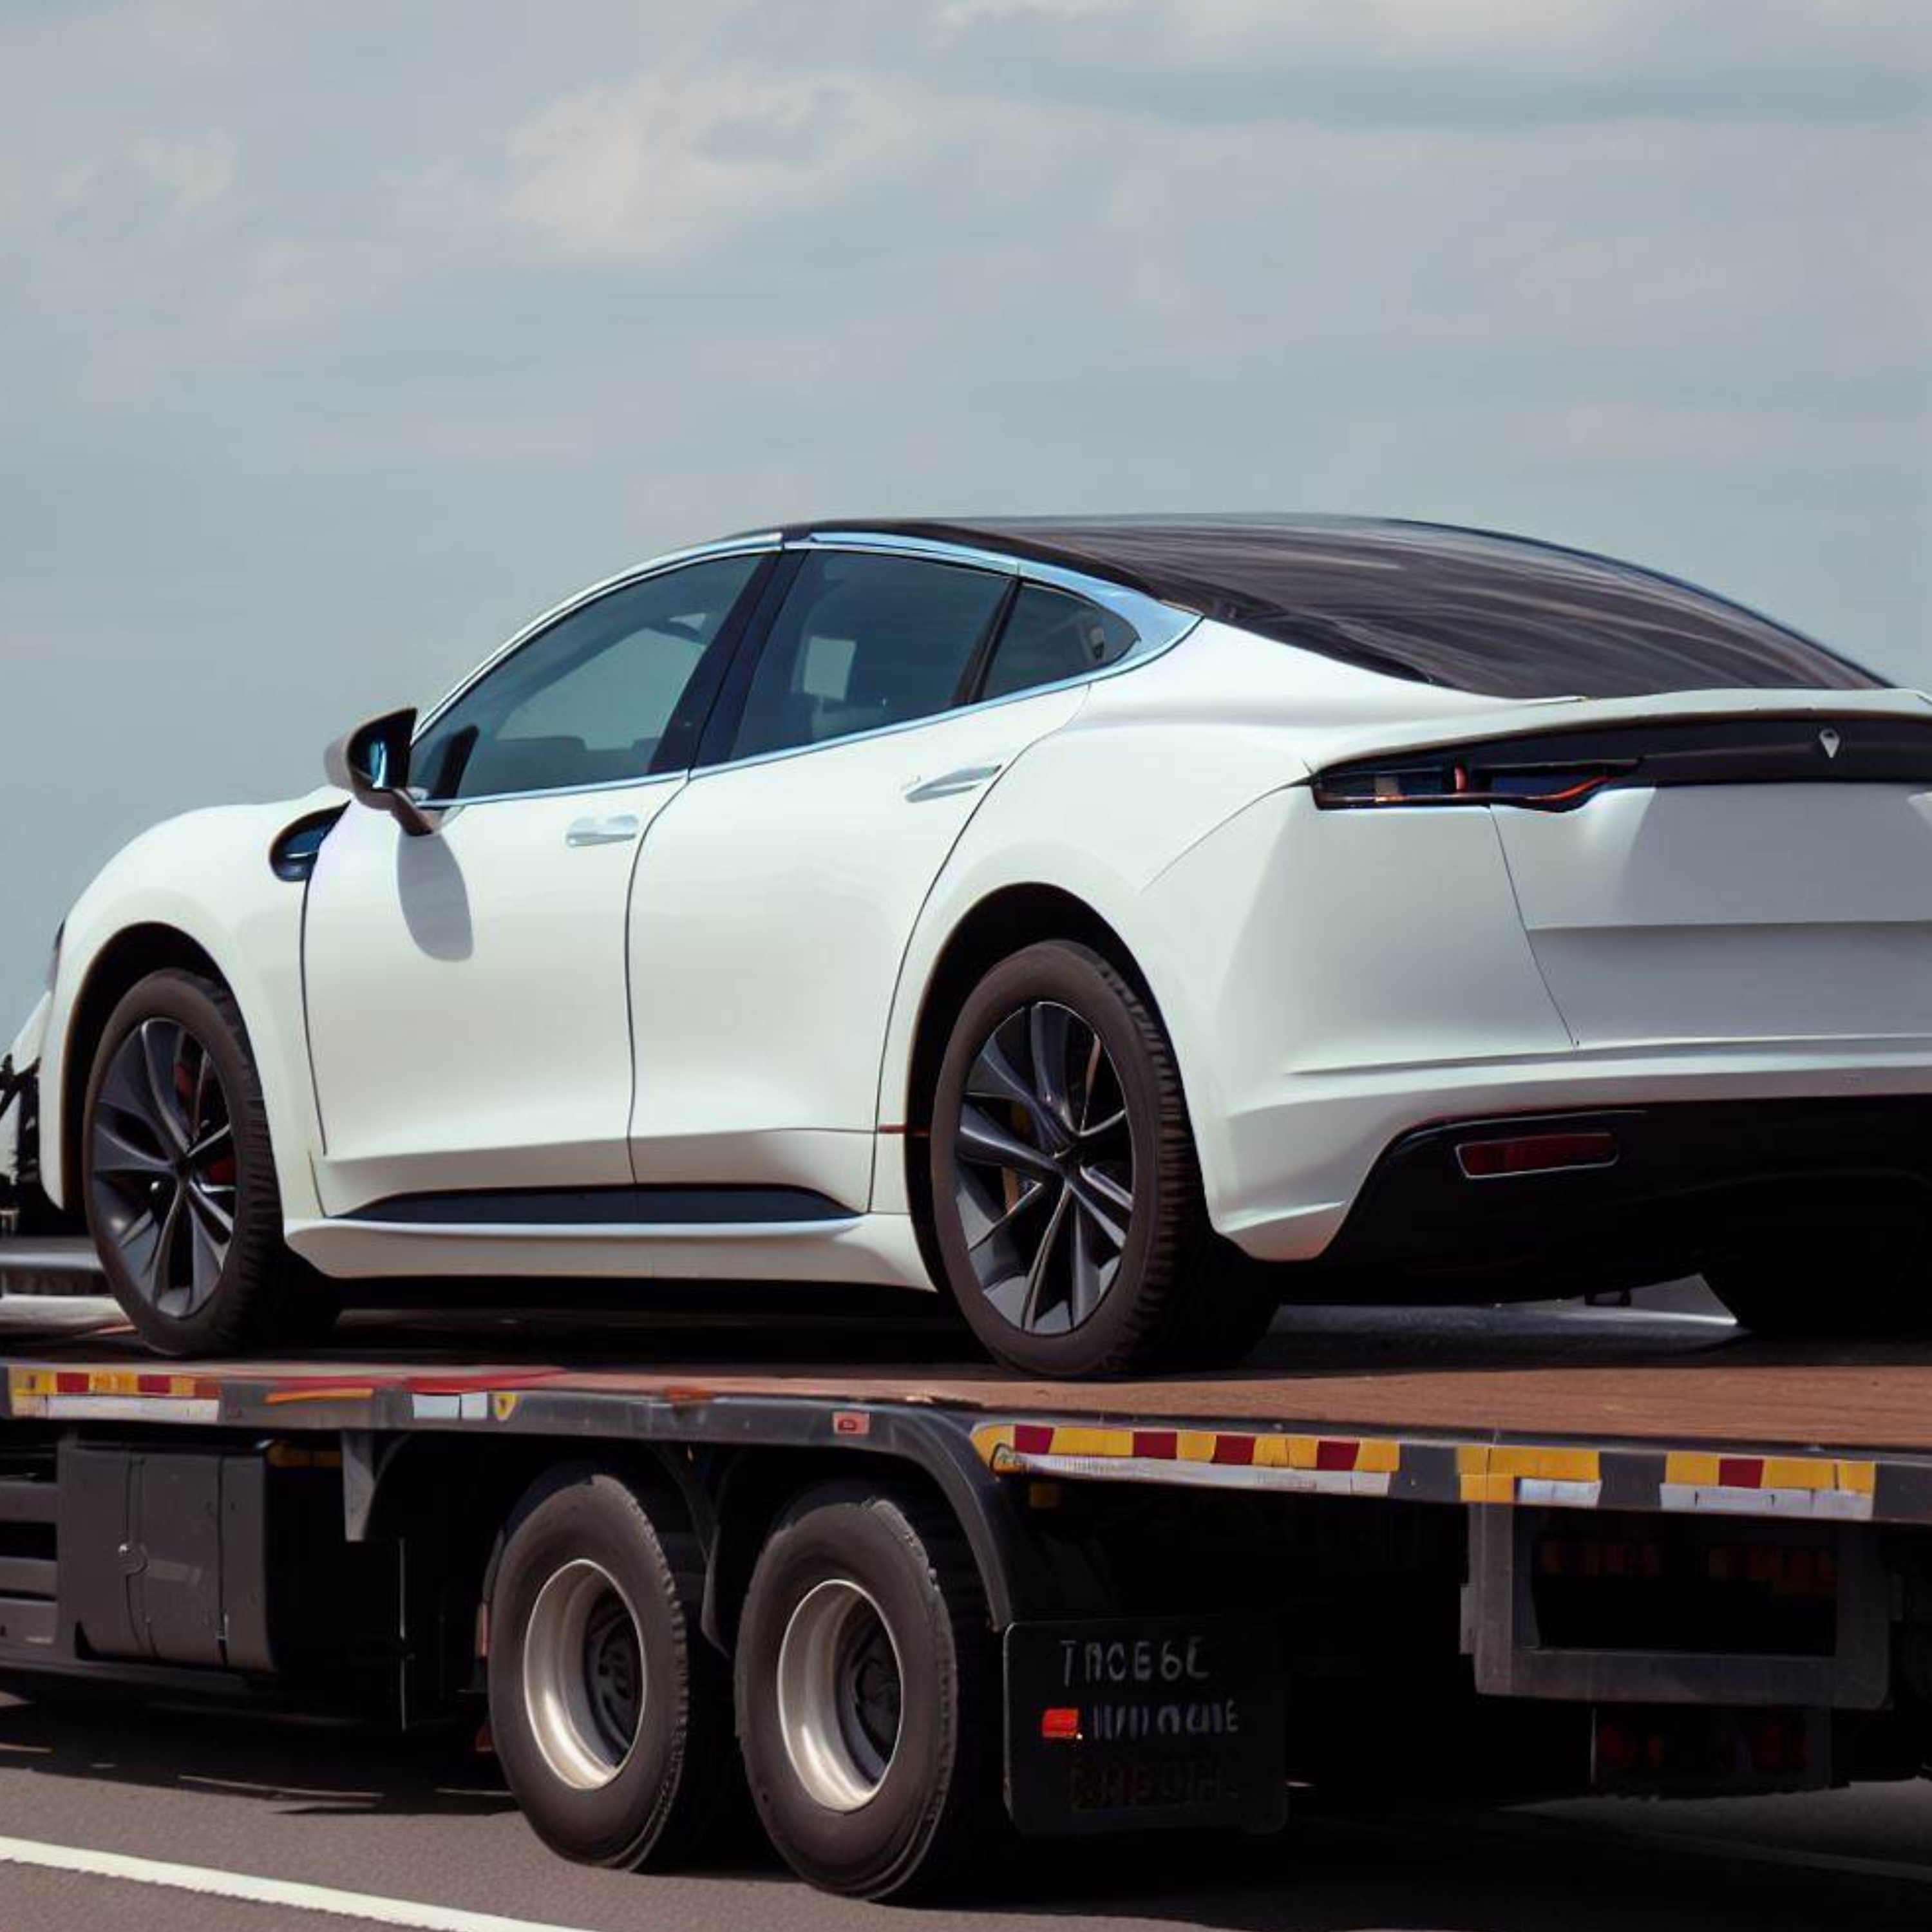
tesla, transport, services, wheel, tire, vehicle, car, vehicle registration plate, hood, automotive lighting, automotive tire, sky, motor vehicle, automotive design, alloy wheel, bumper, cloud, automotive exterior, personal luxury car, rim, fender, grille, tread, hubcap, automotive wheel system, Automotive fog light, automotive mirror, window, performance car, automotive exhaust, sports car, headlamp, luxury vehicle, auto part, windshield, rolling, hardtop, exhaust system, mid size car, Grand tourer, coupe, Liftback, machine, vehicle door, supercar, maserati, jaguar, compact car